Trent Beretta

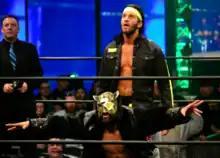
Roppongi Vice in February 2016

On March 1, 2015, at Ring of Honor's 13th Anniversary Show, Rocky Romero announced he was forming a new tag team named Roppongi Vice with Beretta. The following day, Beretta was pulled from his scheduled Evolve events and announced for Ring of Honor (ROH) events. Roppongi Vice made its ROH debut on March 13, 2015, defeating The Decade (B. J. Whitmer and Jimmy Jacobs). On March 14, 2016, at ROH TV tapings, they won a seven tag team gauntlet match to determine #1 contender for ROH World Tag Team Championships by defeating The Young Bucks after entering the match as the seventh team.